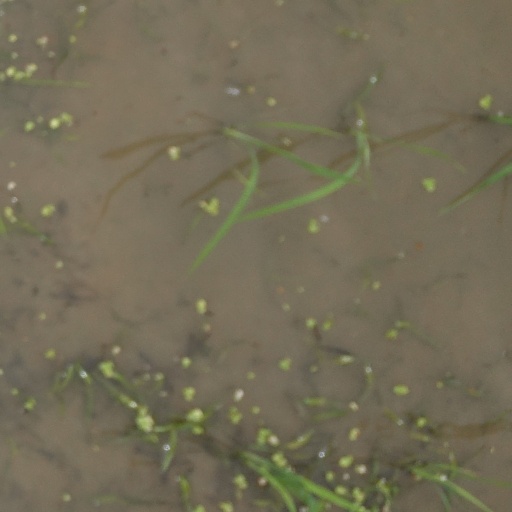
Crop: rice